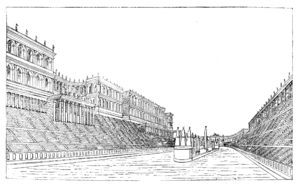
Le Cirque Maxime, en latin « Circus Maximus », est le plus vaste et le plus ancien hippodrome de Rome. Considérant l'importance de ses dimensions et la richesse de son histoire par rapport à la douzaine de cirques de Rome, il est souvent appelé simplement « Circus » par les auteurs antiques. Plus grand édifice public de la Rome antique, il est principalement dédié aux courses de chars mais il peut également être utilisé pour d'autres types de spectacle ou lors des processions triomphales, surtout à partir du règne de Trajan.
Les Feste Romane P. 157, sont un poème symphonique composé par Ottorino Respighi en 1928. Il décrit des scènes de la Rome antique et la Rome moderne. Il est considéré comme faisant partie de la Trilogie romaine, avec les Pins de Rome et les Fontaines de Rome, poèmes symphoniques ayant pour thème la ville de Rome. Cette œuvre est la plus longue et la plus exigeante, c'est pourquoi elle est la moins connue de la trilogie. Elle est donc moins souvent programmée par les orchestres que les deux autres.